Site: saxony
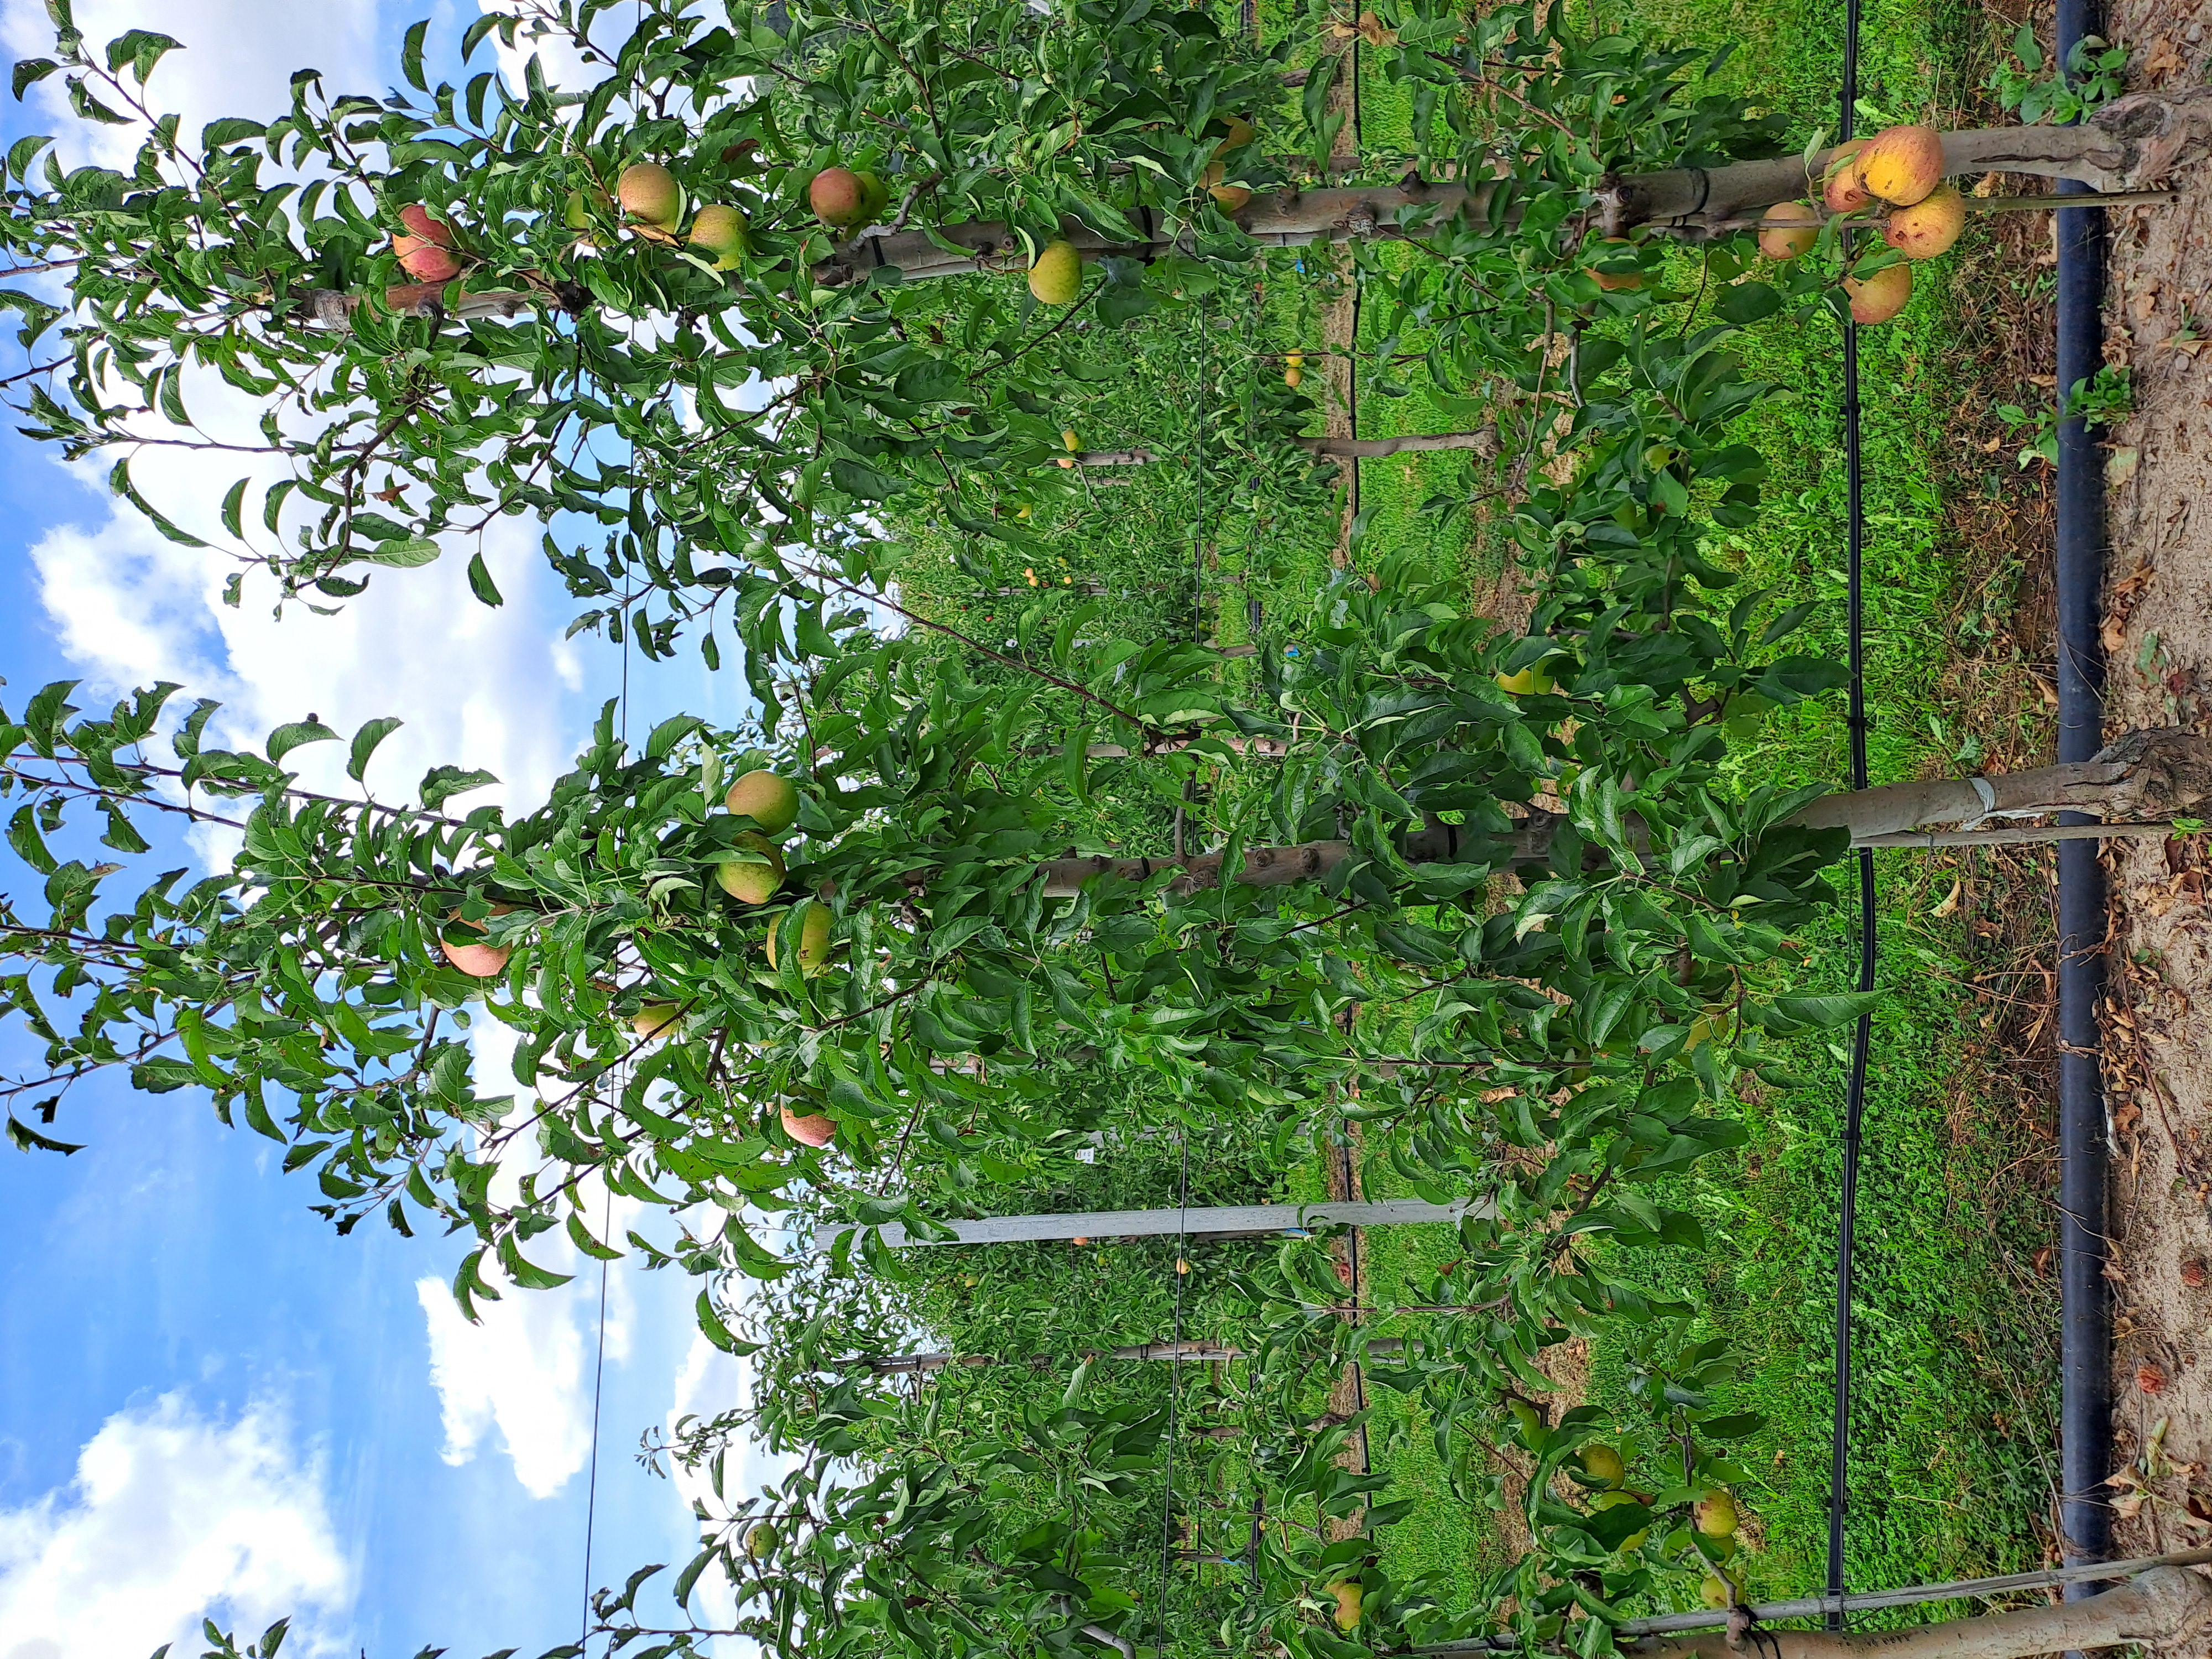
Growth stage (BBCH 85): Maturity of fruit and seed